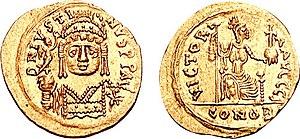
L’affaire dite des Trois Chapitres s’inscrit dans les efforts de Justinien pour réconcilier sur le plan religieux les parties orientale et occidentale de son empire en les persuadant que les décisions du concile de Chalcédoine étaient conformes à la christologie de l’école d’Alexandrie. En 544, il publia un édit en trois chapitres, le premier condamnant Théodore de Mopsueste, les deux autres condamnant les écrits jugés pro-nestoriens de Théodoret de Cyr et la lettre adressée par l’évêque d’Édesse, Ibas, à Mari. Cet édit n’eut d’autre résultat que de mécontenter à la fois Rome, les milieux chalcédoniens et les monophysites. Devant l’échec de ses tentatives de persuasion, Justinien convoqua un concile œcuménique qui, sous la pression de l’empereur, finit par condamner les Trois Chapitres. Toutefois, les décisions du concile provoquèrent une grande hostilité dans les provinces que Justinien venait de reconquérir alors que les monophysites, plus divisés que jamais, campaient sur leurs positions.
Le deuxième concile de Constantinople s'est tenu du 5 mai au 2 juin 553. Ce fut le cinquième des sept conciles œcuméniques reconnus à la fois par l'Église catholique romaine et l'Église orthodoxe. Convoqué par l'empereur Justinien, il fut présidé par le patriarche Eutychius de Constantinople et réunit 152 évêques venant principalement d'Orient. Seuls seize évêques d'Occident étaient présents, dont neuf d'Illyrie et sept d'Afrique, mais aucun d'Italie.
La dignité de curopalate fut d’abord une fonction de la cour impériale byzantine avant de devenir l’un des titres les plus prestigieux du VIᵉ au XIIᵉ siècle. Réservée aux membres de la famille impériale et à divers rois et princes du Caucase, elle finit par se déprécier et être reléguée à la fin des listes de préséance avant de tomber en désuétude sous les Paléologues. L’épouse d’un curopalate portait le titre de kouropalatissa.